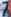
Number: 7